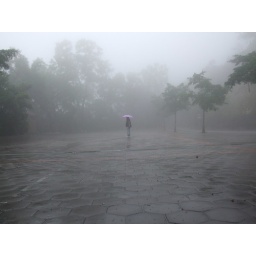
far away a person standing in fog